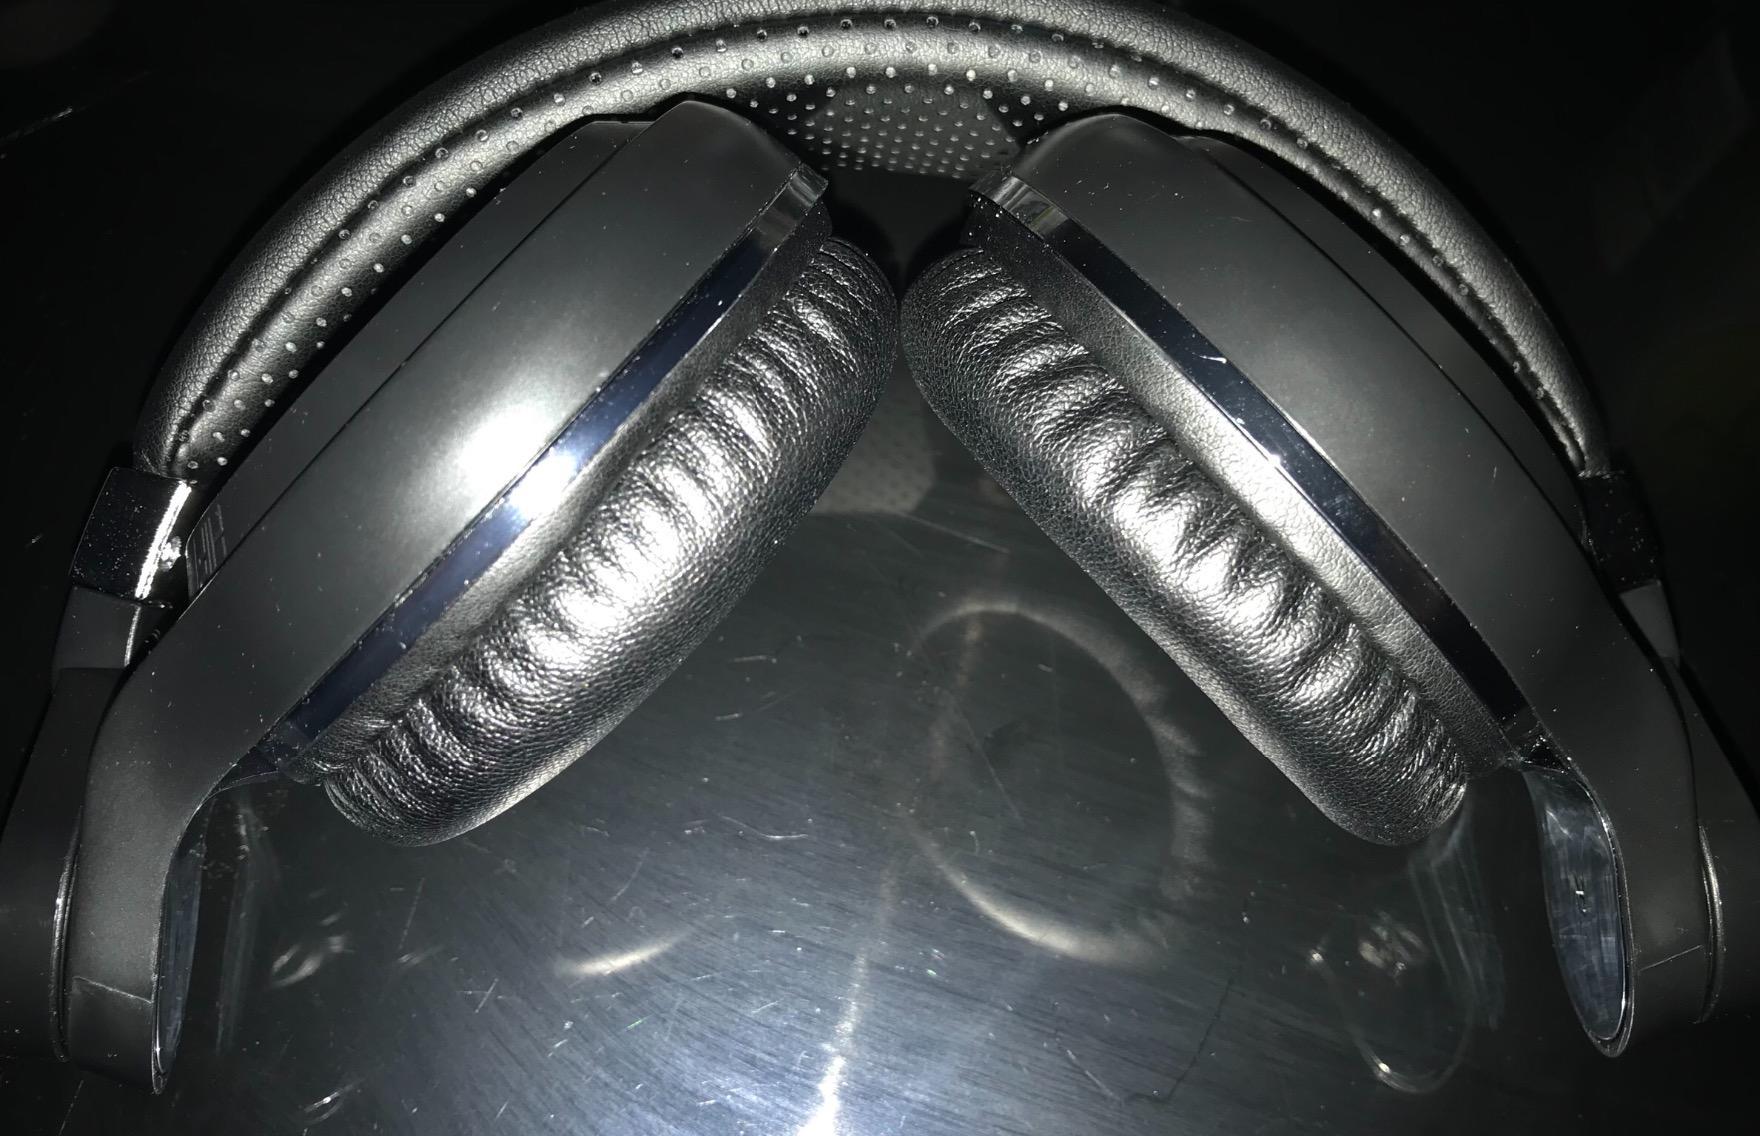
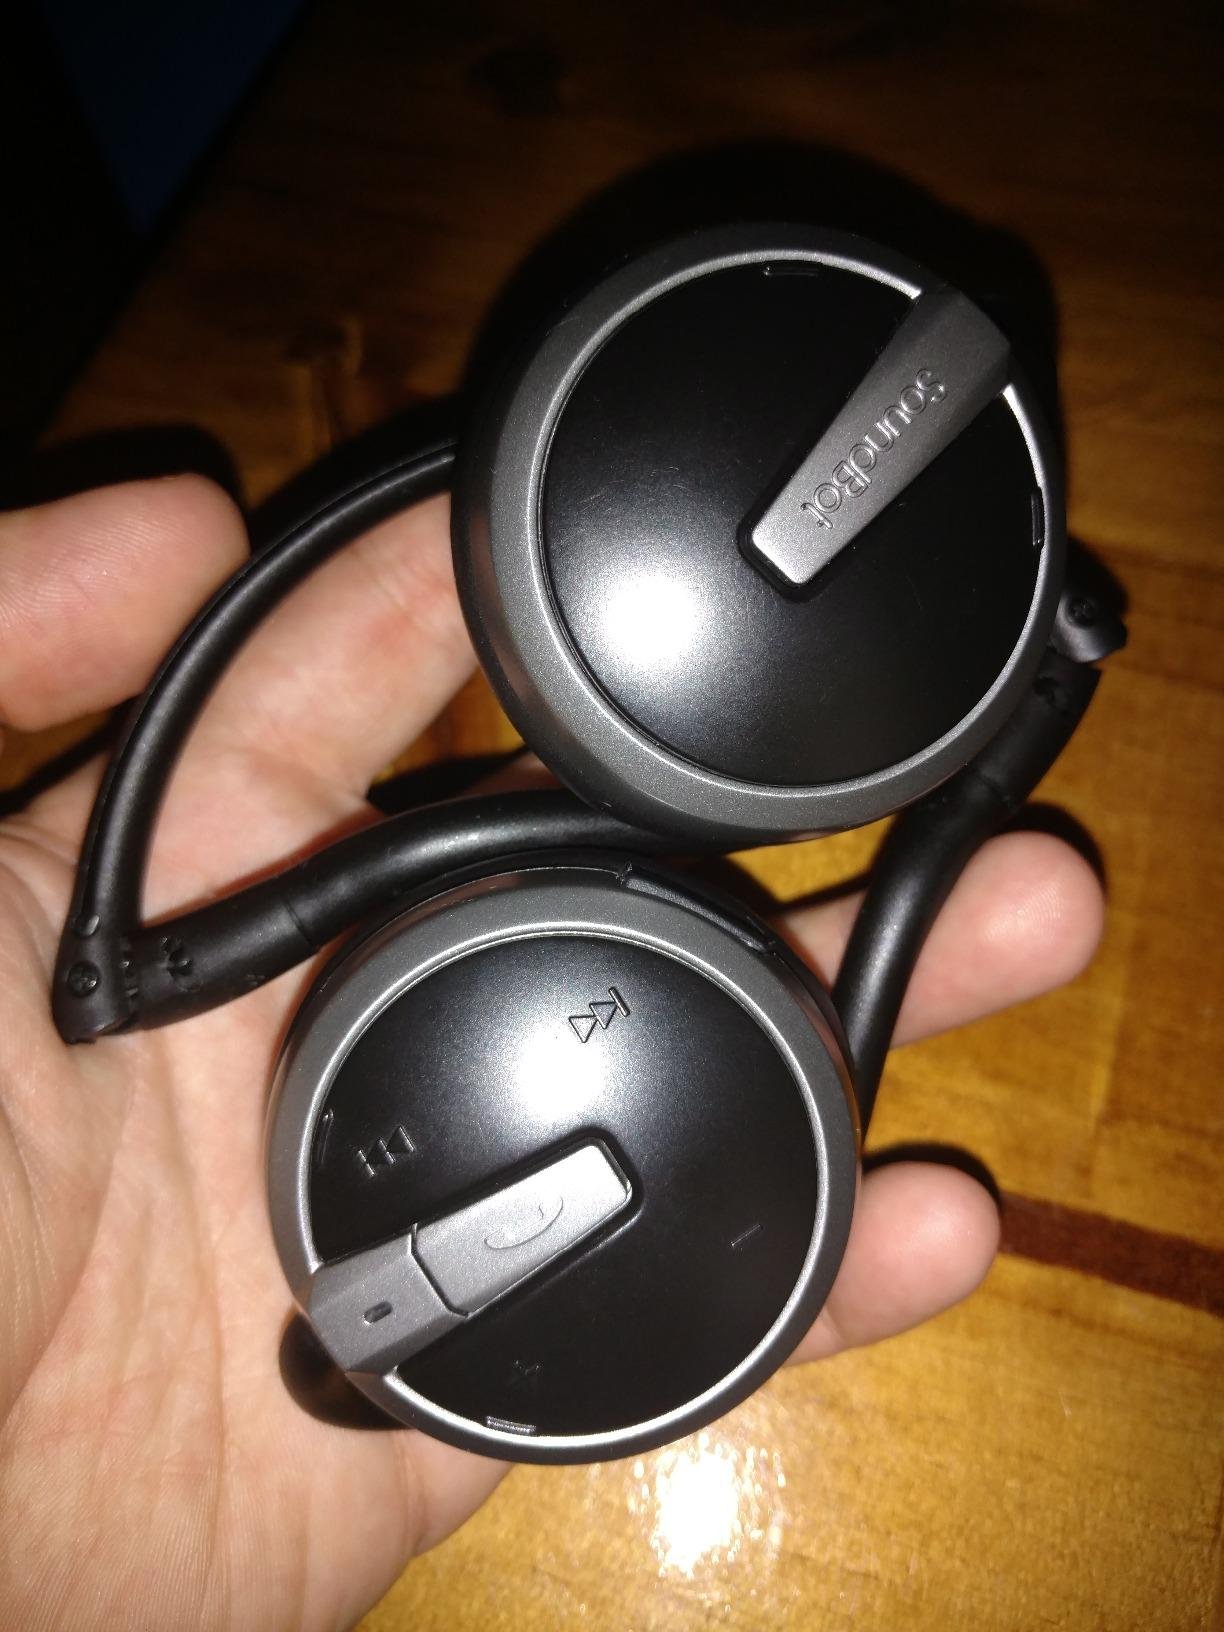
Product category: headphones
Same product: no